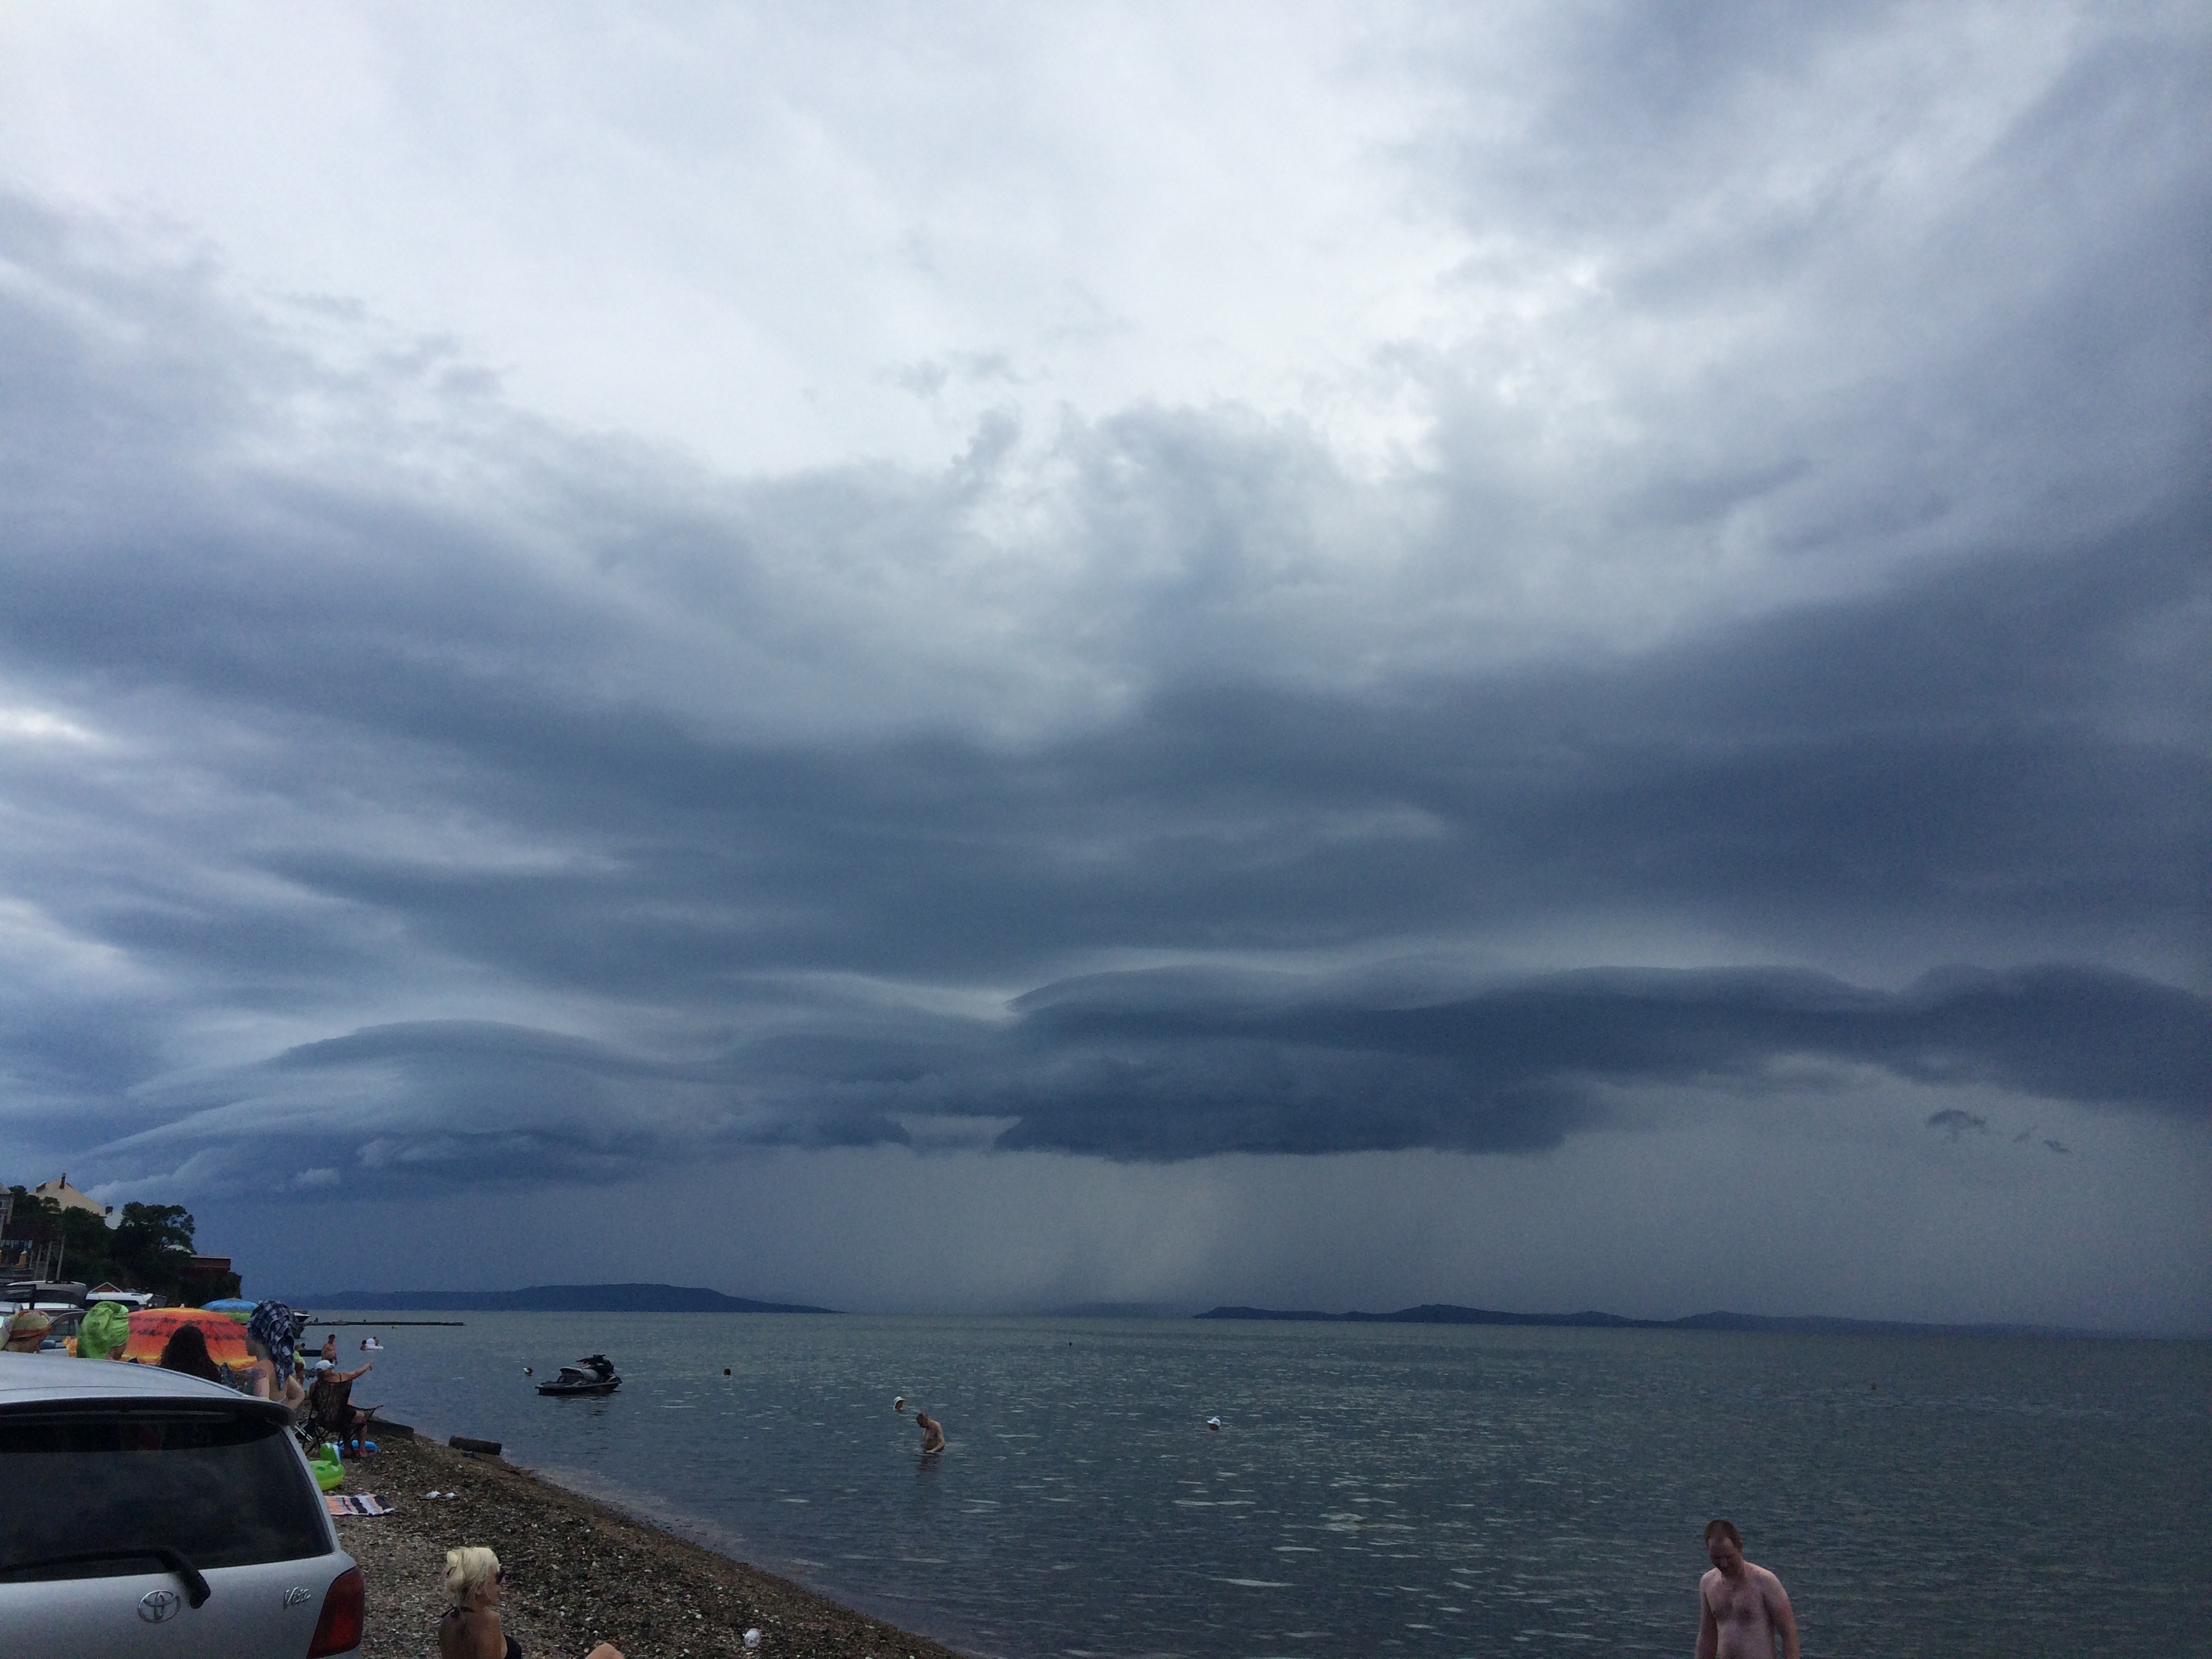
beach, sea, coast, ocean, horizon, mountain, cloud, sky, shore, lake, vacation, dusk, weather, storm, bay, body of water, clouds, meteorological phenomenon